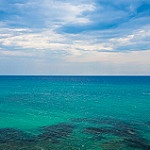
Label: sea